Angolan Civil War

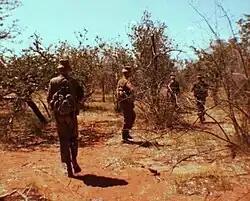
South African paratroopers on patrol near the border region, mid-1980s.

Under dos Santos's leadership, Angolan troops crossed the border into Namibia for the first time on 31 October, going into Kavango. The next day, dos Santos signed a non-aggression pact with Zambia and Zaire. In the 1980s, fighting spread outward from southeastern Angola, where most of the fighting had taken place in the 1970s, as the National Congolese Army (ANC) and SWAPO increased their activity. The South African government responded by sending troops back into Angola, intervening in the war from 1981 to 1987, prompting the Soviet Union to deliver massive amounts of military aid from 1981 to 1986. The USSR gave the MPLA more than US$2 billion in aid in 1984. In 1981, newly elected United States President Ronald Reagan's U.S. assistant secretary of state for African affairs, Chester Crocker, developed a linkage policy, tying Namibian independence to Cuban withdrawal and peace in Angola.